Formula One

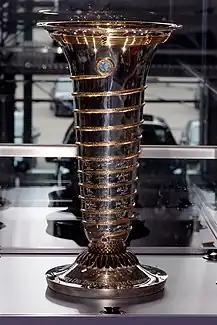
The trophy given to the F1 World Drivers' Champion at the end of the season

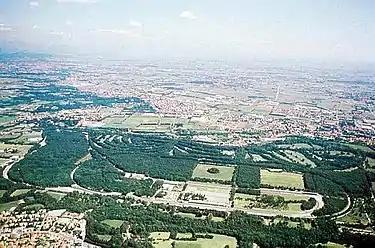
The Autodromo Nazionale Monza, home to the Italian Grand Prix, is the oldest purpose-built track still in use today.

Early manufacturer involvement came in the form of a "factory team" or "works team" (that is, one owned and staffed by a major car company), such as those of Alfa Romeo, Ferrari, or Renault. Ferrari holds the record for having won the most Constructors' Championships (sixteen).